Mandy Moore

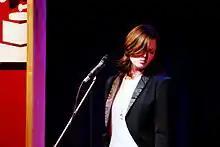
Moore performing at the Grammy Museum on June 11, 2009

When Moore's musical career began in 1999, she was known for her bubblegum pop sound and image. In 2006, Moore talked about her early albums, saying she believed her debut album "So Real" was appropriate for her age at their time of release, but that she "would give a refund to everyone who bought [her] first two albums" if she could. During a radio interview in April 2006, the show's co-host—who had seen Moore's comments—asked her for a refund on her debut album, which she fulfilled. Moore has since said that she has become more comfortable with her older music, and that she has found new ways to present her more bubblegum-friendly songs with contemporary musical arrangements.